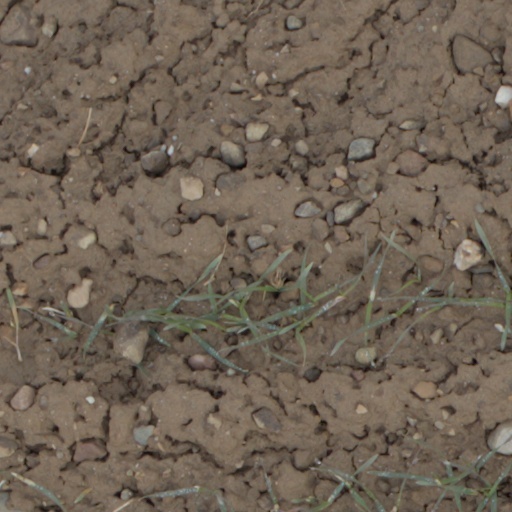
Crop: wheat